Ashdown Forest

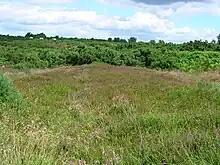
The "agger" of the London-Lewes Roman road, visible at Roman Road car park, Ashdown Forest.

Ashdown Forest is famous as the setting for the "Winnie-the-Pooh" stories, written by A. A. Milne. The first book, "Winnie-the-Pooh", was published in 1926 with illustrations by E. H. Shepard. The second book, "The House at Pooh Corner", also illustrated by Shepard, was published in 1928. These hugely popular stories were set in and inspired by Ashdown Forest.